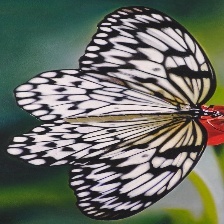
Species: PAPER KITE